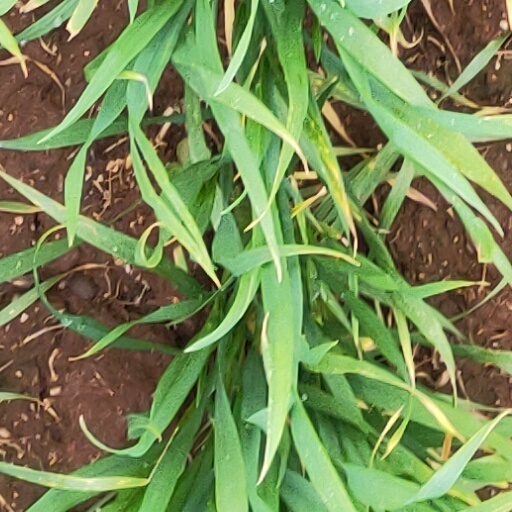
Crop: wheat